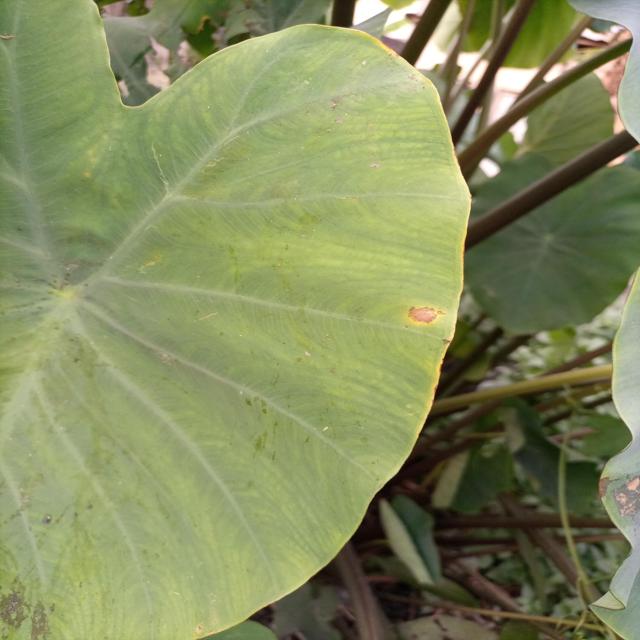
Label: Early_Blight